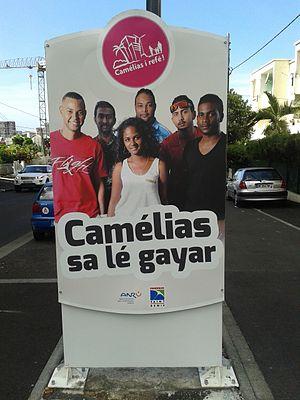
Panneau en créole réunionnais
Le créole réunionnais est un créole à base lexicale française parlé à La Réunion. Il est issu surtout de la langue d'oïl mais a également subi quelques influences des langues d'autres ethnies venues s'installer dans l'île, telles que le malgache, l'indo-portugais et le tamoul.